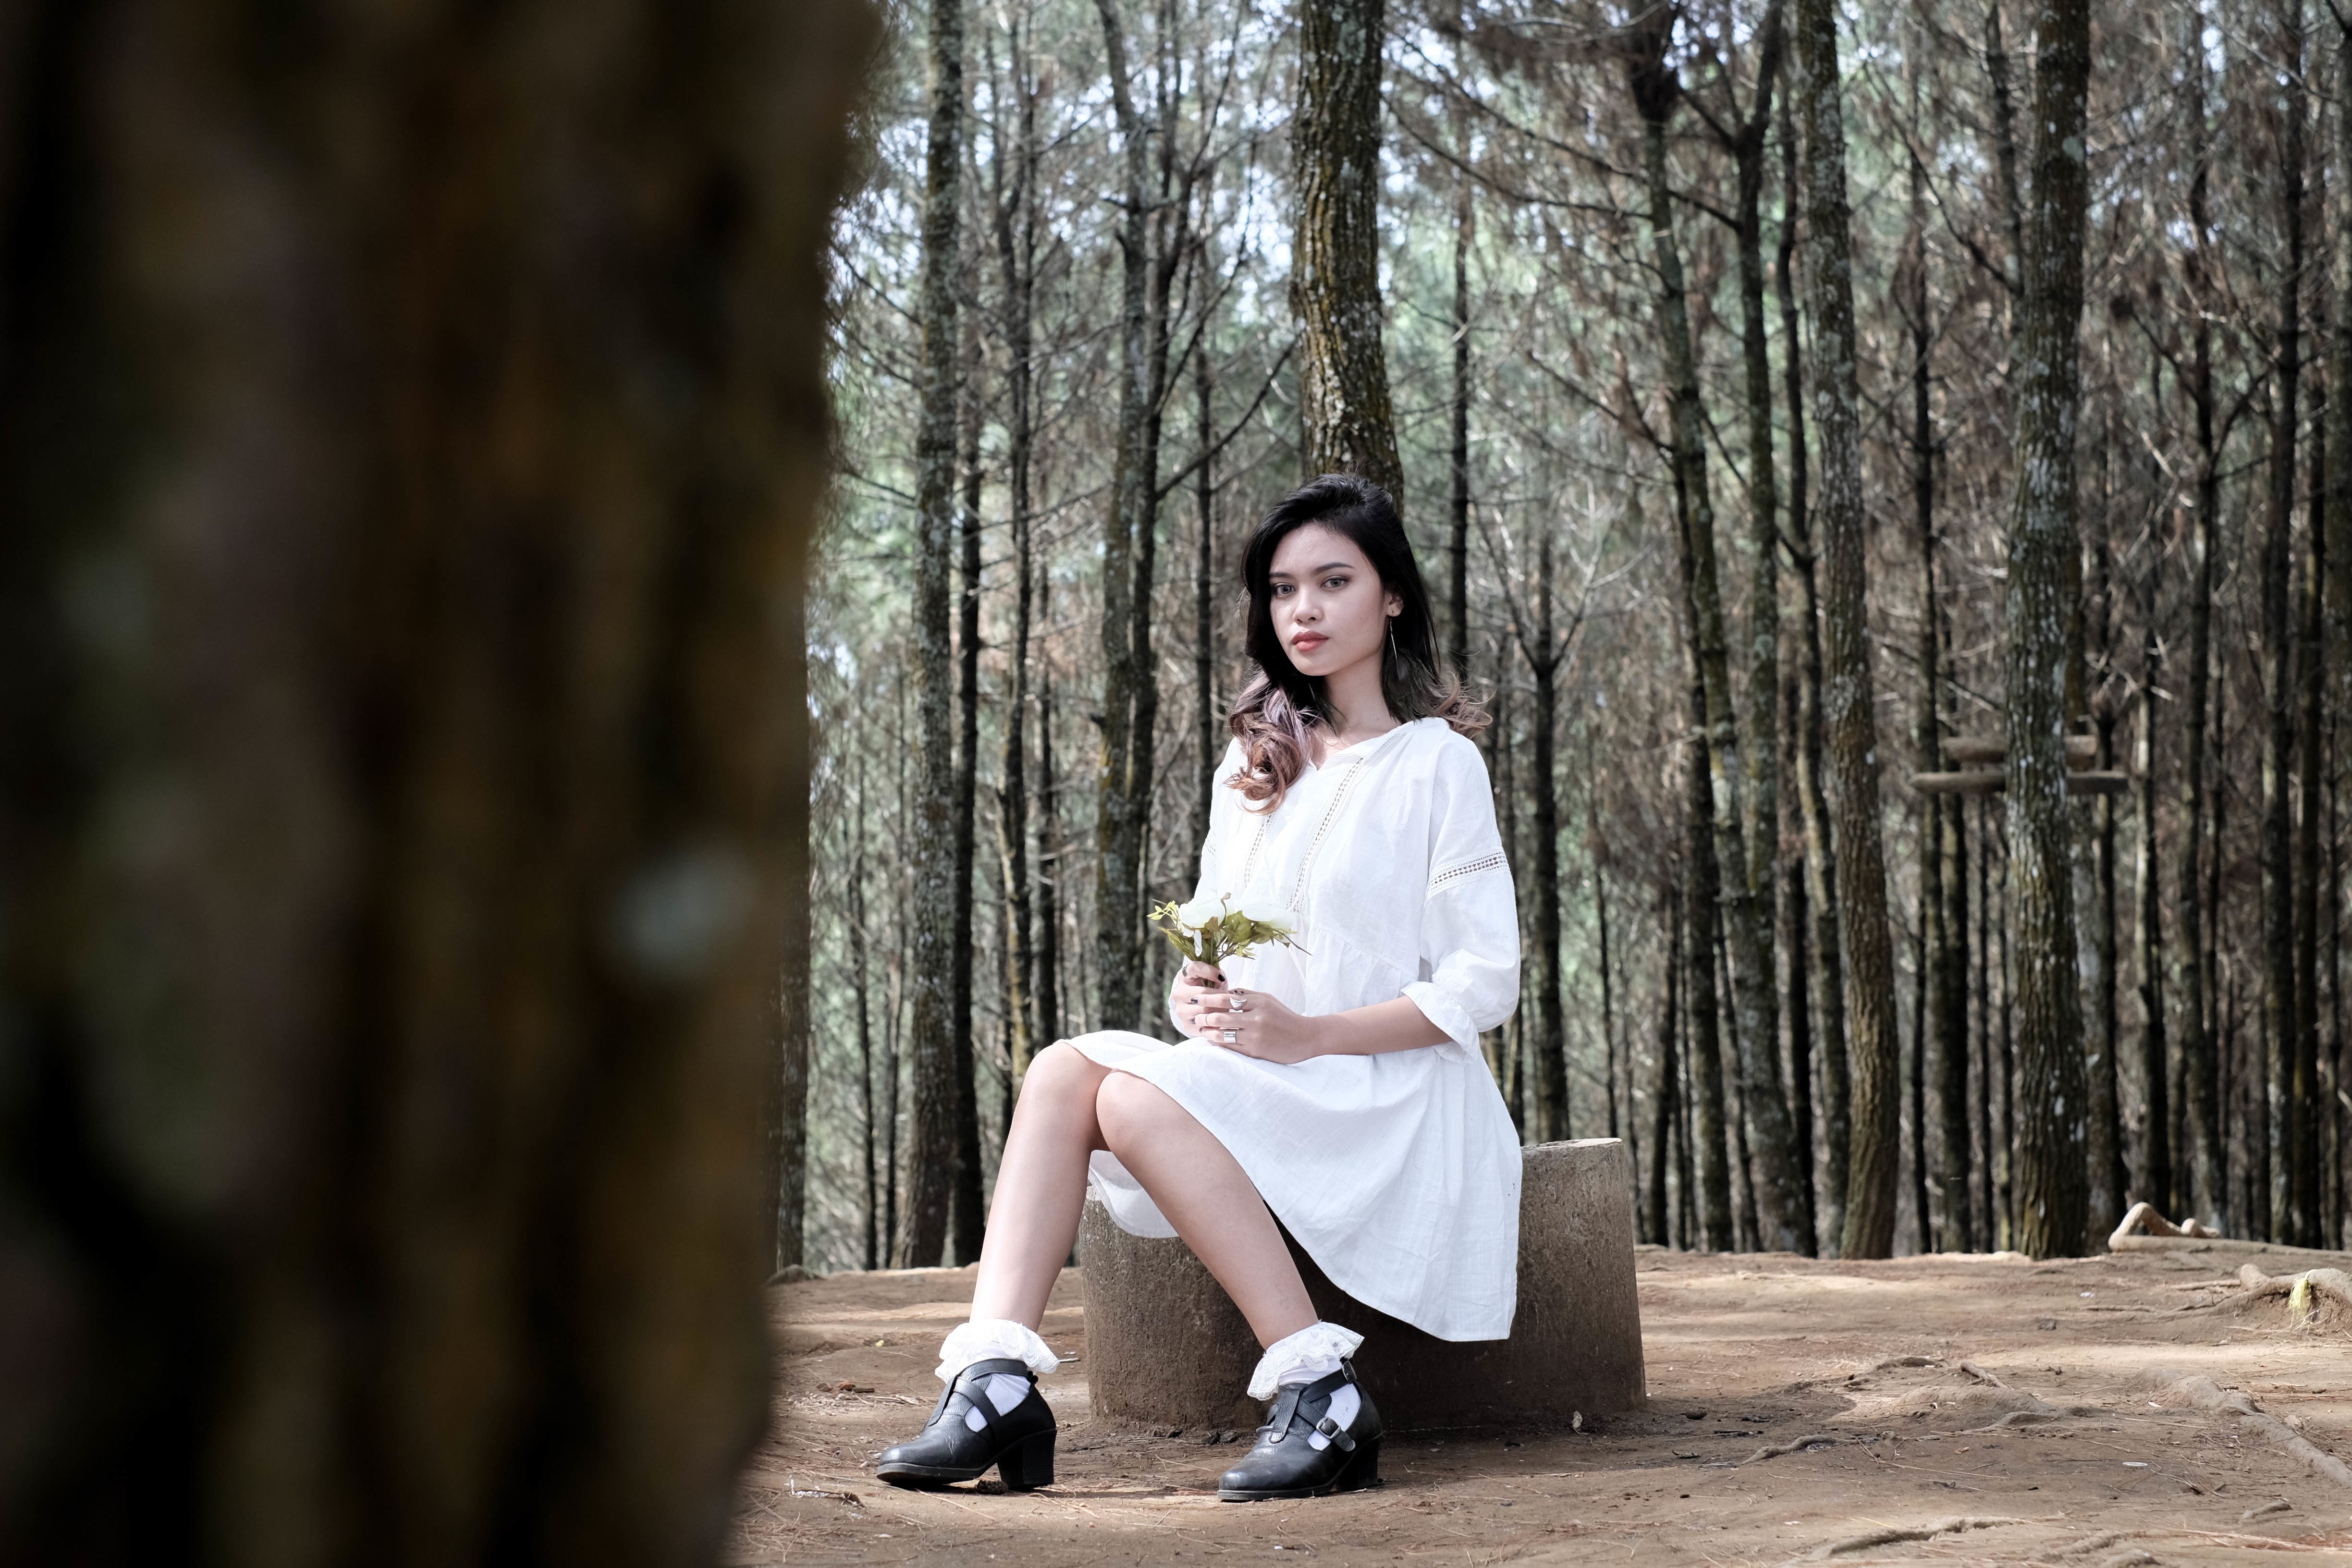
woman, photography, portrait, spring, sitting, bride, ceremony, photograph, photo shoot, portrait photography